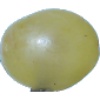
Label: Grape White 1